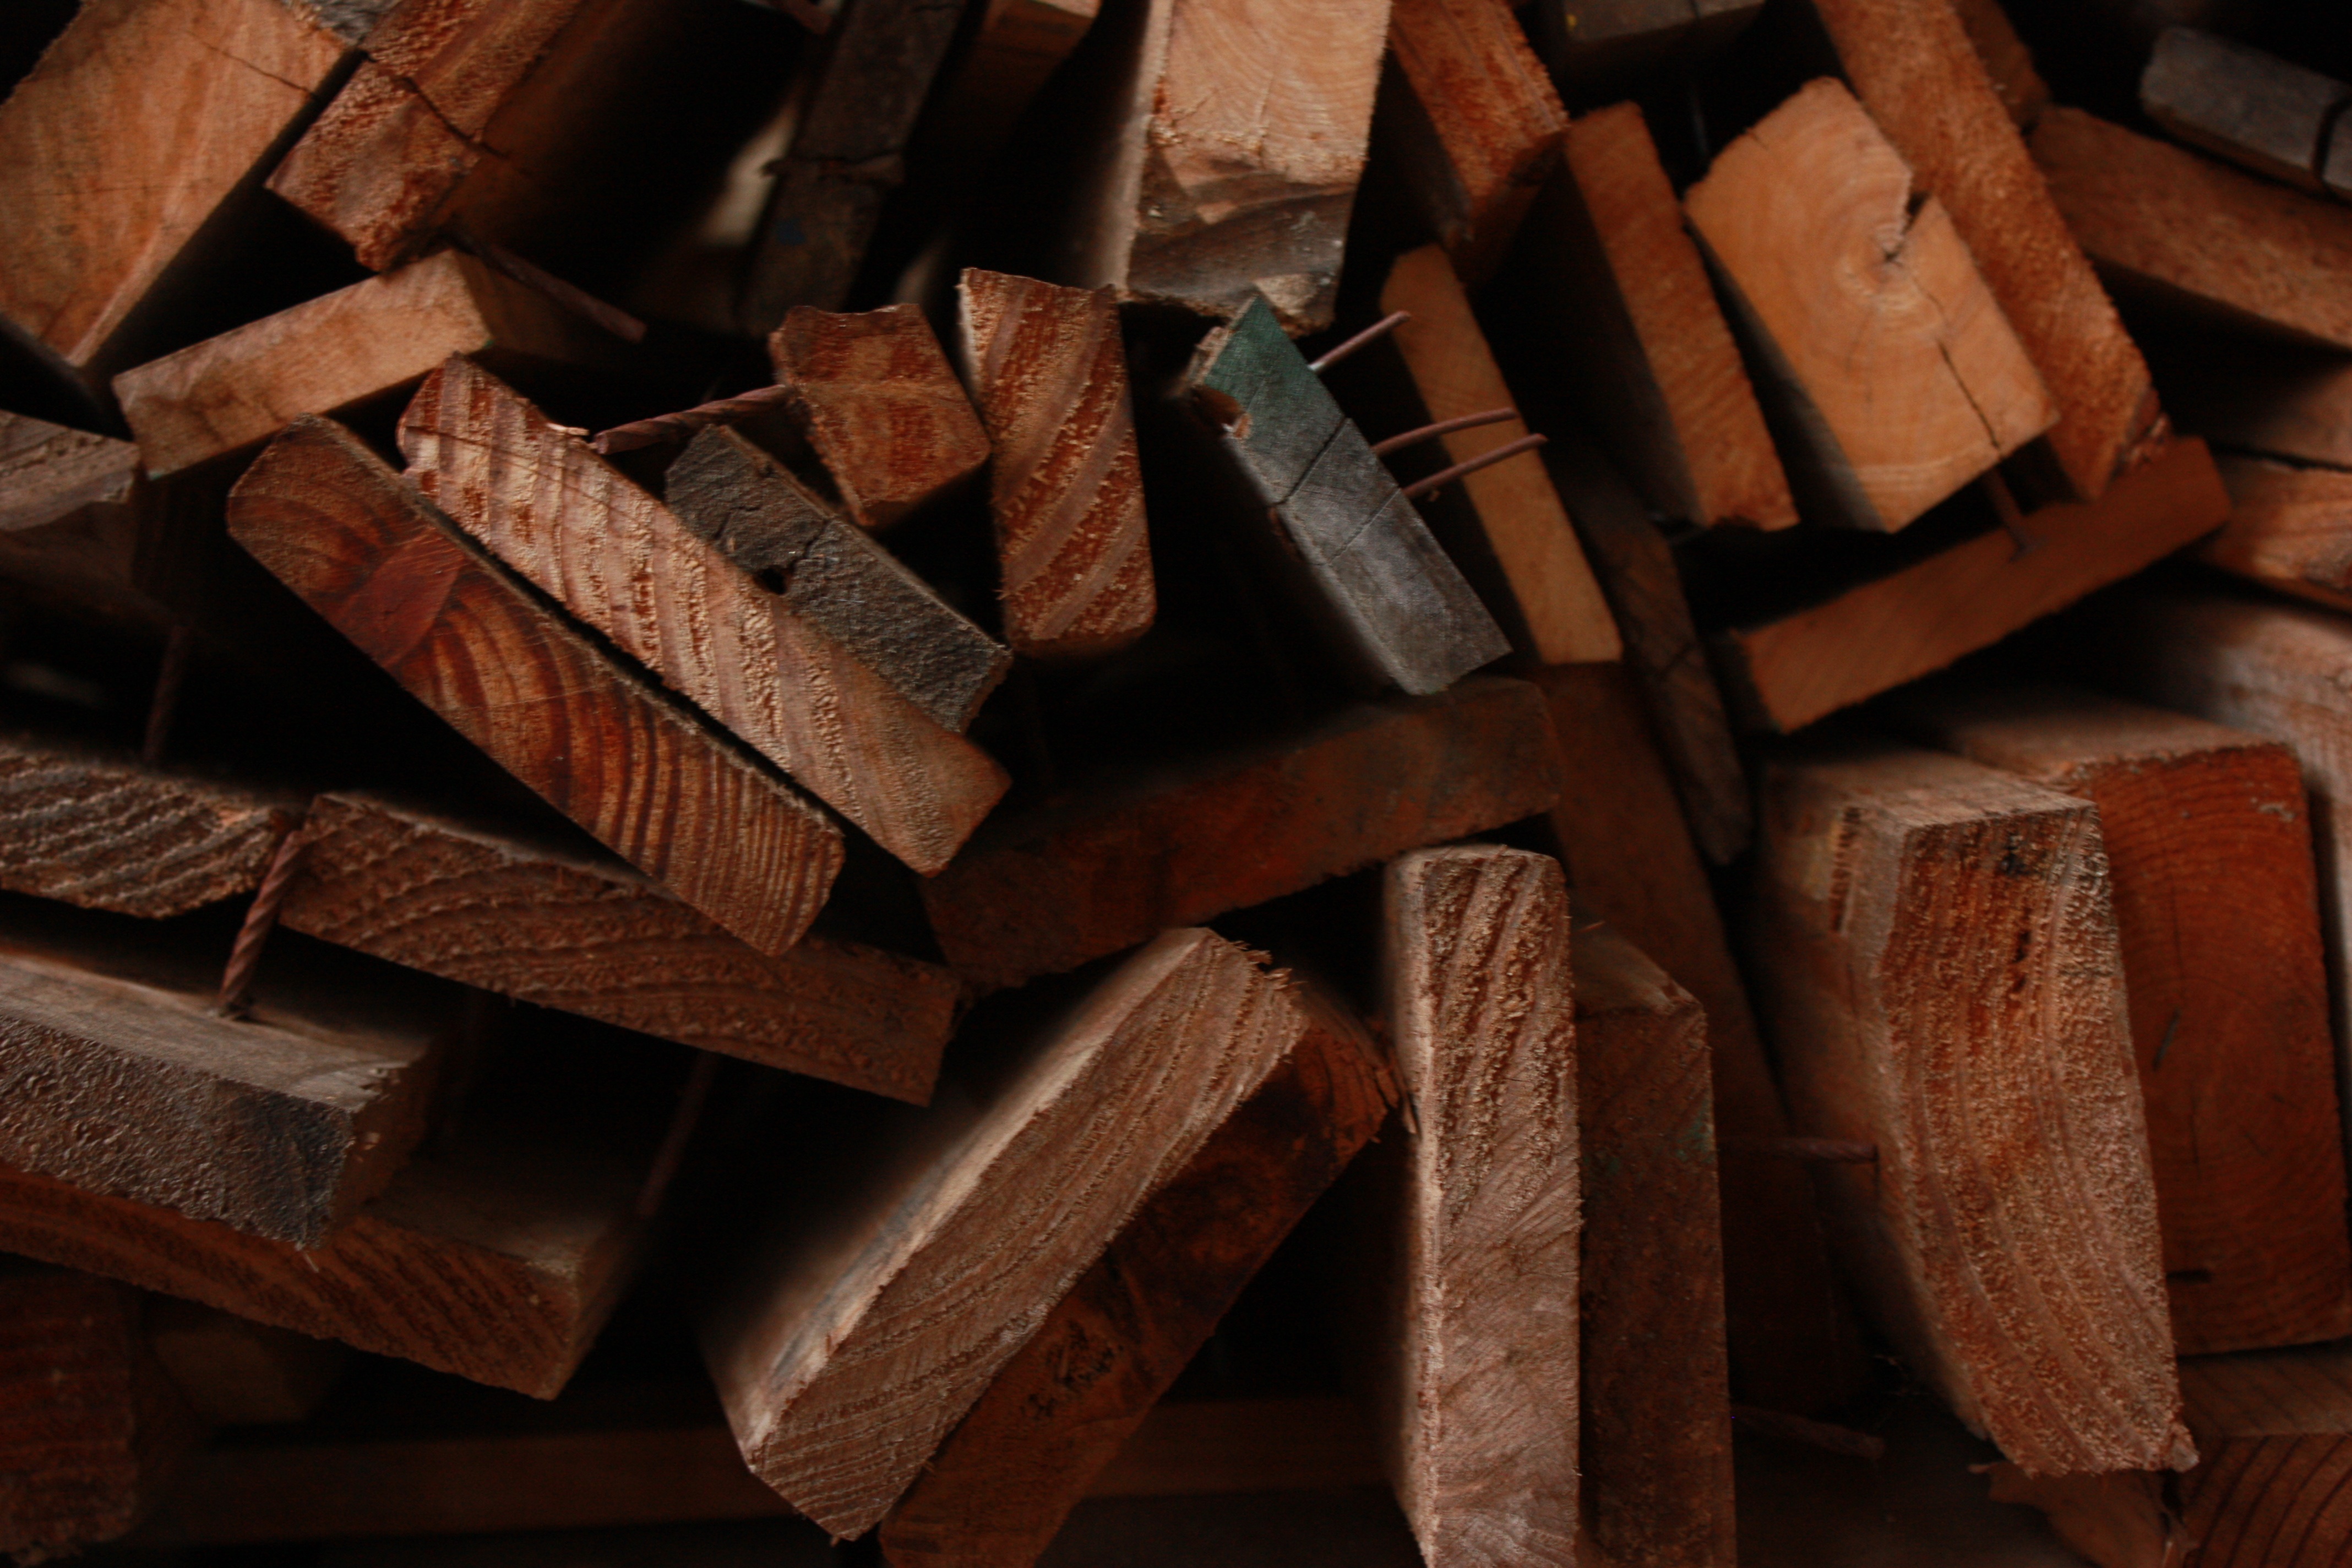
wood, beam, brick, lumber, material, hardwood, flavor, man made object, wood stain